Miguel Junyent Rovira

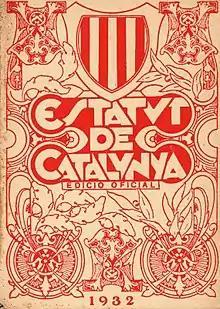
autonomy statute, 1932

Junyent greeted the advent of the Republic with far-reaching skepticism. In late 1931 he asserted that the new Cortes remained "politically, socially and religiously extremist and dictatorial", and that they advanced legislation "contra de sentimiento y espíritu tradicional de nuestra raza". Though far from instigating violence, he was detained following Barcelona riots which involved the Carlist youth and spent short time in a prison ship Dédalo, released in December 1931. When in 1932 members of the Sanjurjo conspiracy sounded him on would-be co-operation Junyent refused to commit himself quoting insufficient manpower and authority, which did not prevent his another detention until after the coup. One more detention followed in 1933, after another round of riots and police action against Carlist círculos.